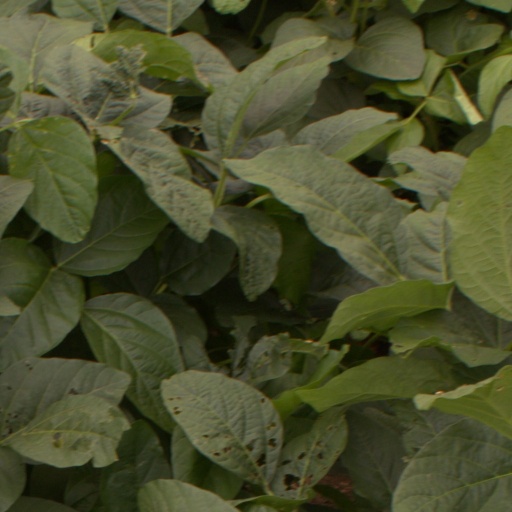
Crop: soybean